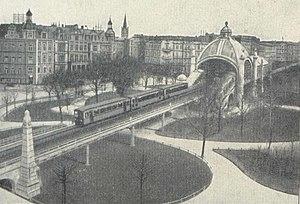
L'agence d'architecture Cremer & Wolffenstein a été fondée en 1882 par Richard Wolffenstein et Wilhelm Cremer et a disparu avec la mort de ses deux fondateurs. Pendant la période appelée Gründerzeit à Berlin, les années de rapide expansion industrielle en Allemagne à la fin du XIXᵉ siècle, cette agence fut très prolifique, et dans des aspects architecturaux très variés.